William Pennefather

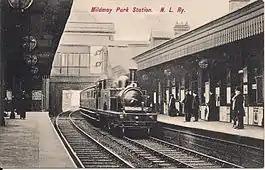
Mildmay Park railway station

He entered holy orders in 1842. He became curate of Ballymacash, near Lisburn, in 1843 and of Mellifont the following year. During the Great Irish Famine he was noted for his charity to all those who lived in his parish, regardless of whether they were Catholics or Protestants. He then left Ireland, and spent the rest of his life working in England, mostly in or near London.